Tickford Racing

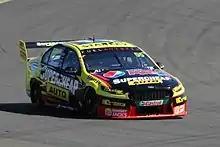
Rod Nash Racing

In 2010, Winterbottom finished 3rd and Richards 15th. For 2011, Will Davison replaced Richards, who was retained as an endurance co-driver for Winterbottom. Winterbottom finished in 3rd place for the championship while Davison finished in 7th. In 2012, FPR were strong challengers for the championship, Winterbottom finishing 3rd with Davison finishing 4th.